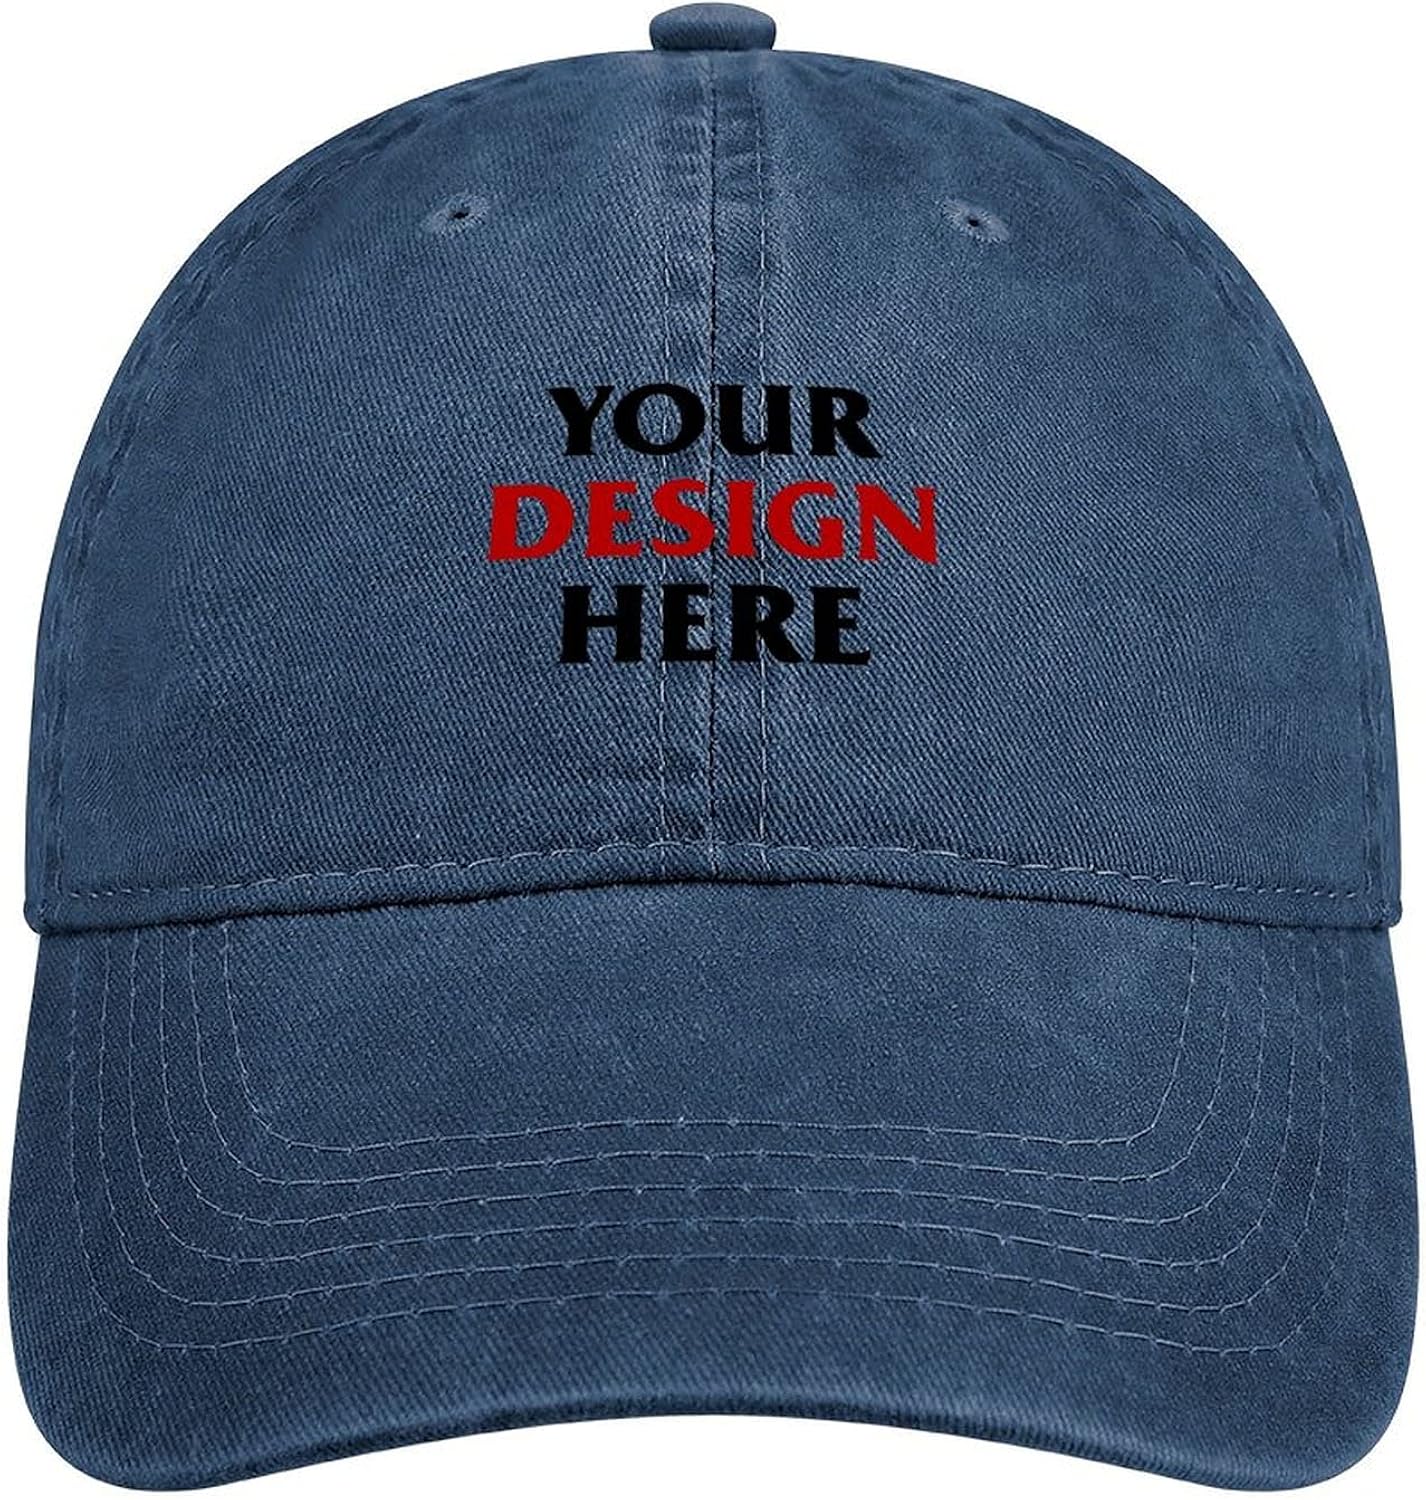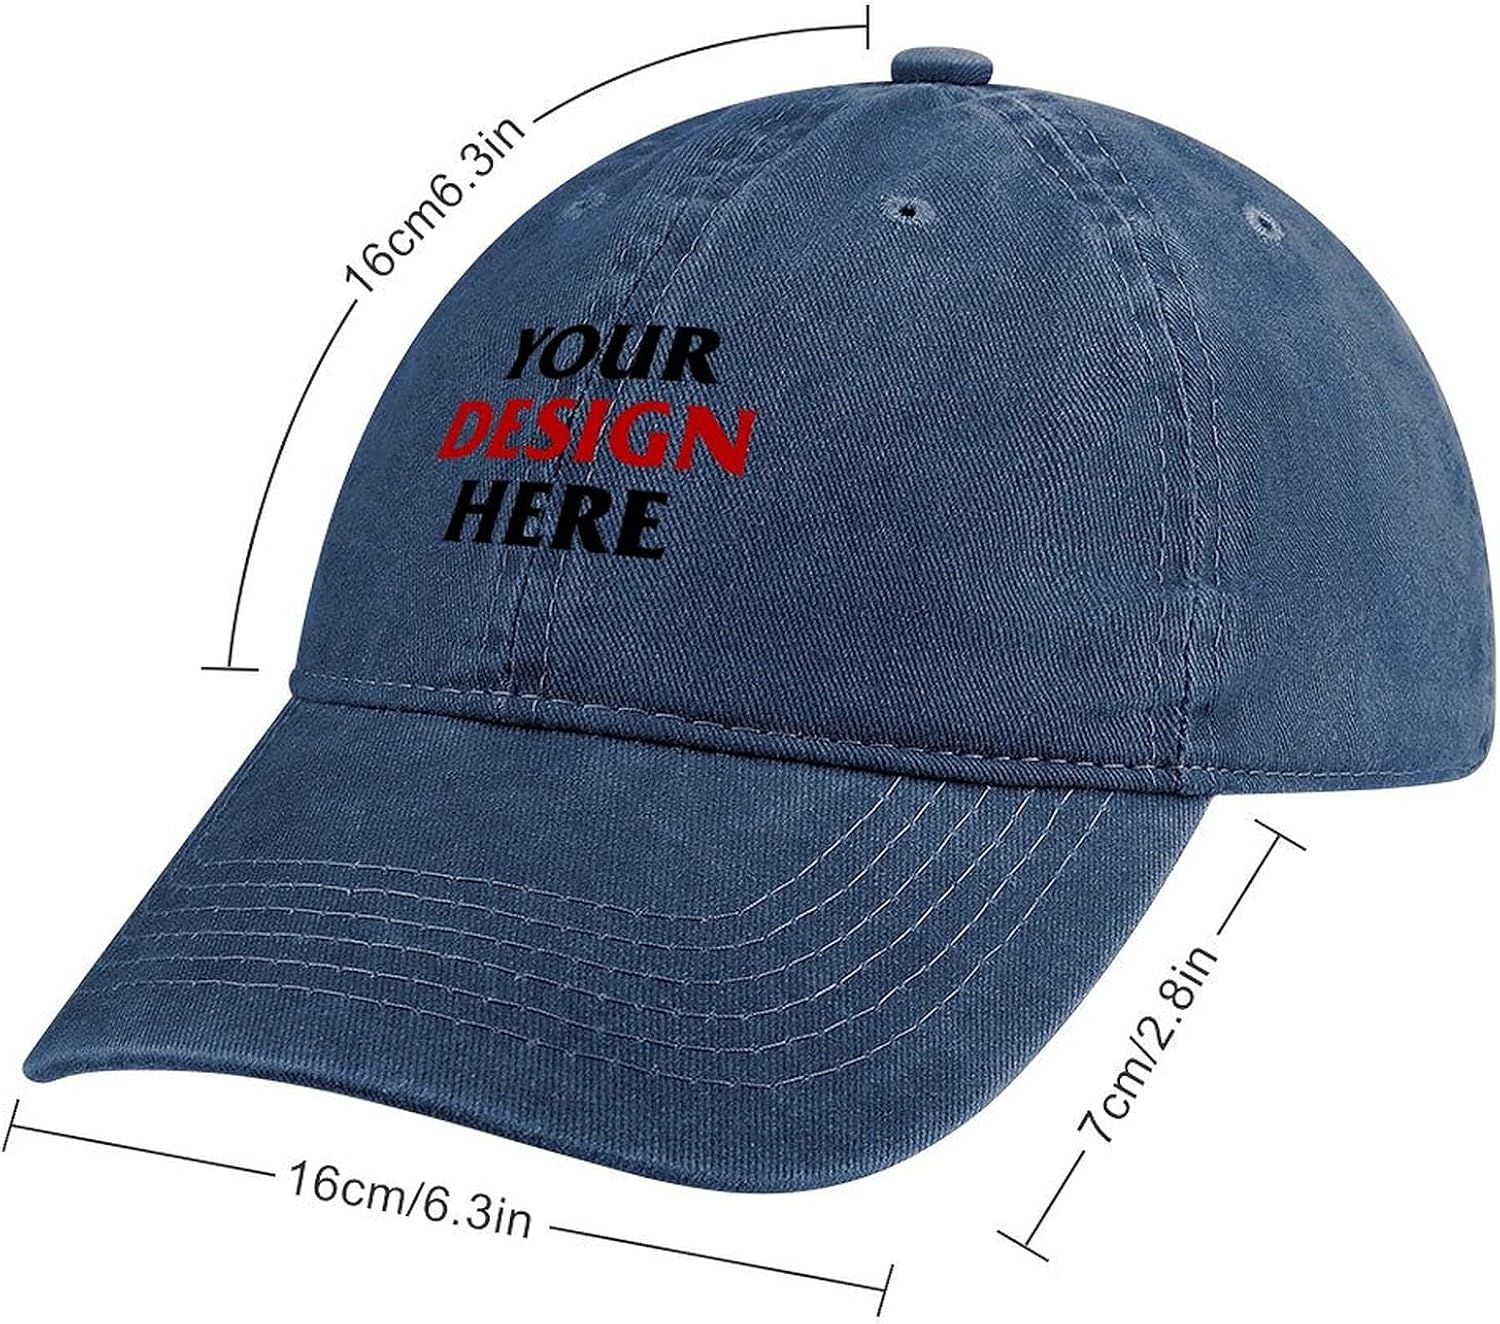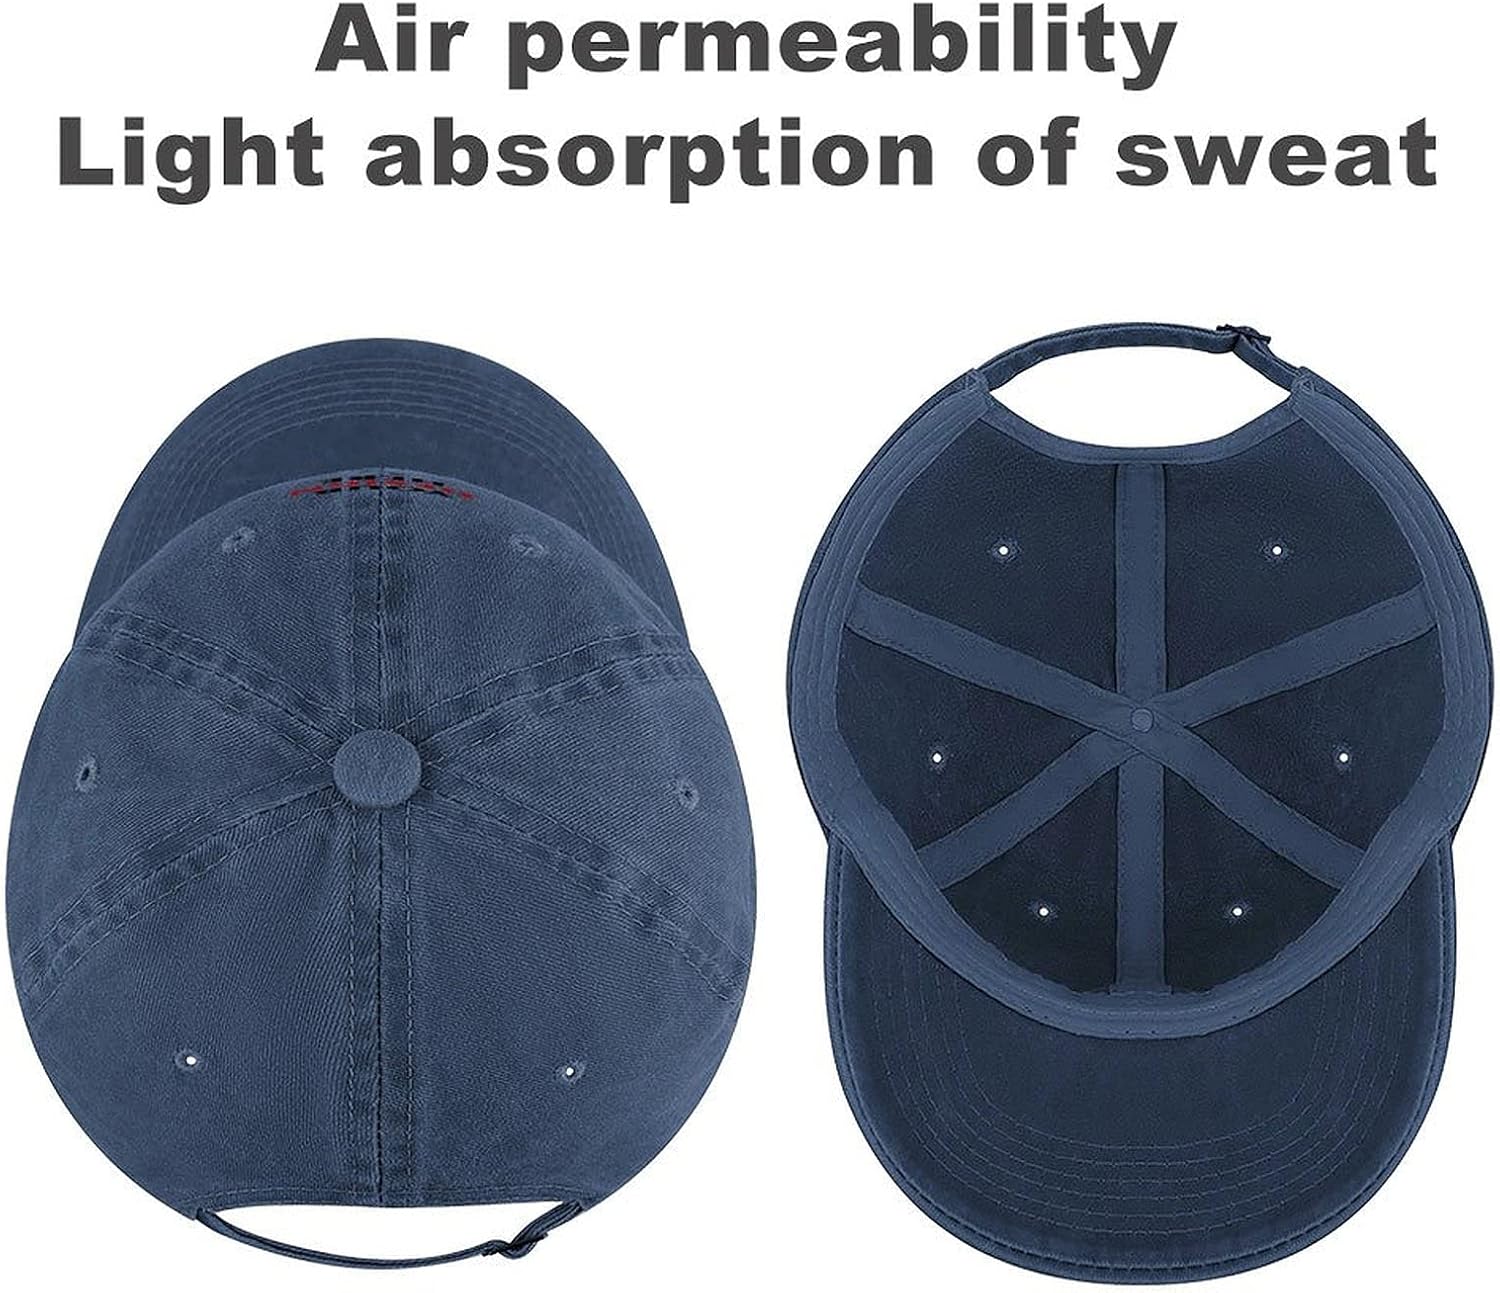
Custom Personalized Text Image Logo Dad Hats Baseball Cap for Men & Women
Category: AMAZON FASHION
★You can make this mom hat or dad hat one of a kind with our custom option with thousands of designs available to you. Simply add your personalized text and choose among various fonts and colors! Classic never goes out of style! Our baseball caps will come everywhere with you and will take your outfit to the next level. Unisex Unstructured 100% Cotton Washed Out Baseball Cap Dad Hats for Men & Women You can make this mom hat or dad hat one of a kind with our custom option with thousands of designs available to you. Simply add your personalized text and choose among various fonts and colors! These men hats and baseball hats for women are suitable for exercise such as running or working out, casual outings to go to the beach, to work, to the club, to the mall or an everyday wear. BEST CLASSIC SOFT BASEBALL HAT! ★ Made from high quality 100% cotton ★ Unstructured & low-profile style for a trendy look ★ Metal Buckle closure for a perfect fit ★ Pre-curved bill for maximum sun protection ★ Washed out effect for a cool style ★ Anti-sweat band to stay fresh and dry GREAT GIFTS IDEA: Unforgettable and unique, our golf hats men and women are the perfect gift for birthdays, anniversaries, Christmas, Father's Day, Mother's Day or any other celebrations.
Features: 100% Cotton | Button closure | ★ HOW TO CUSTOM: Please start by clicking "Customize now" button and click "Browse" button to upload picture,also your can type your text you can choose the typeface and text color, and resize and adjust your image and text. | ★ METAL BUCKLE CLOSURE: Our hats for women and men feature a solid metal buckle closure in the back letting you easily adjust the size for a perfect fit. | ★ PREMIUM QUALITY: Add a classic touch to your outfit with our 100% cotton washed out 6 panels low-profile unstructured baseball hat that provides maximum comfort. Fits men and women! | ★ ANTI-SWEAT BAND: Stay fresh and dry with our golf hat featuring an anti-sweat band. Exercise and play your favorite sports without having sweat running consistently into your eyes anymore! | ★ PRE-CURVED BILL: Our mens hats and womens hats feature a well-made pre-curved bill to protect you from the sun and prevent dazzle. You can now play your favorite sport without being bothered by the sun!